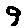
Label: 9